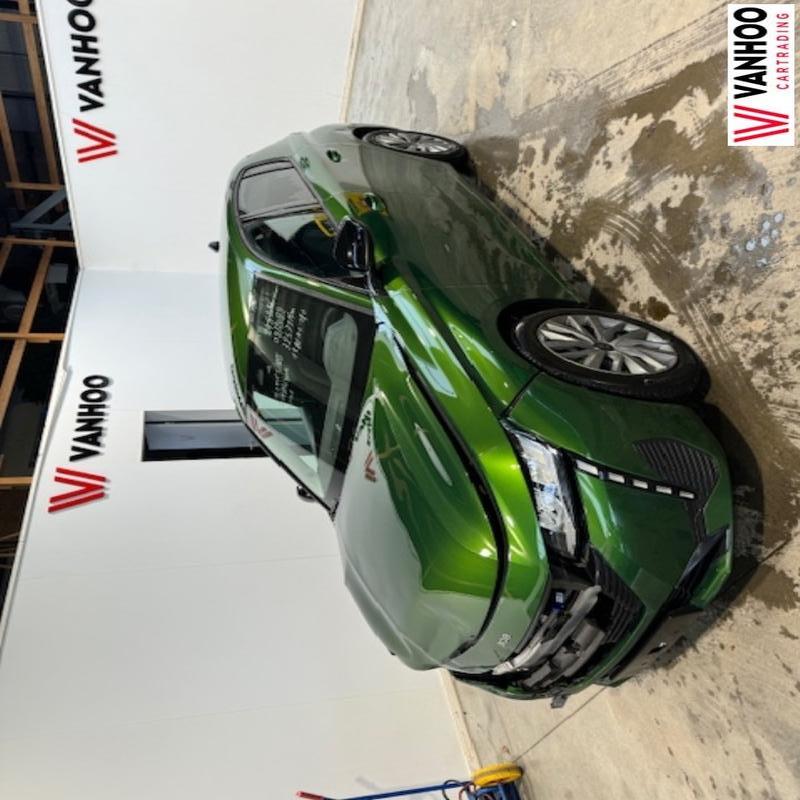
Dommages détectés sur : pare-choc avant, feu avant droit, capot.
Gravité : mineur